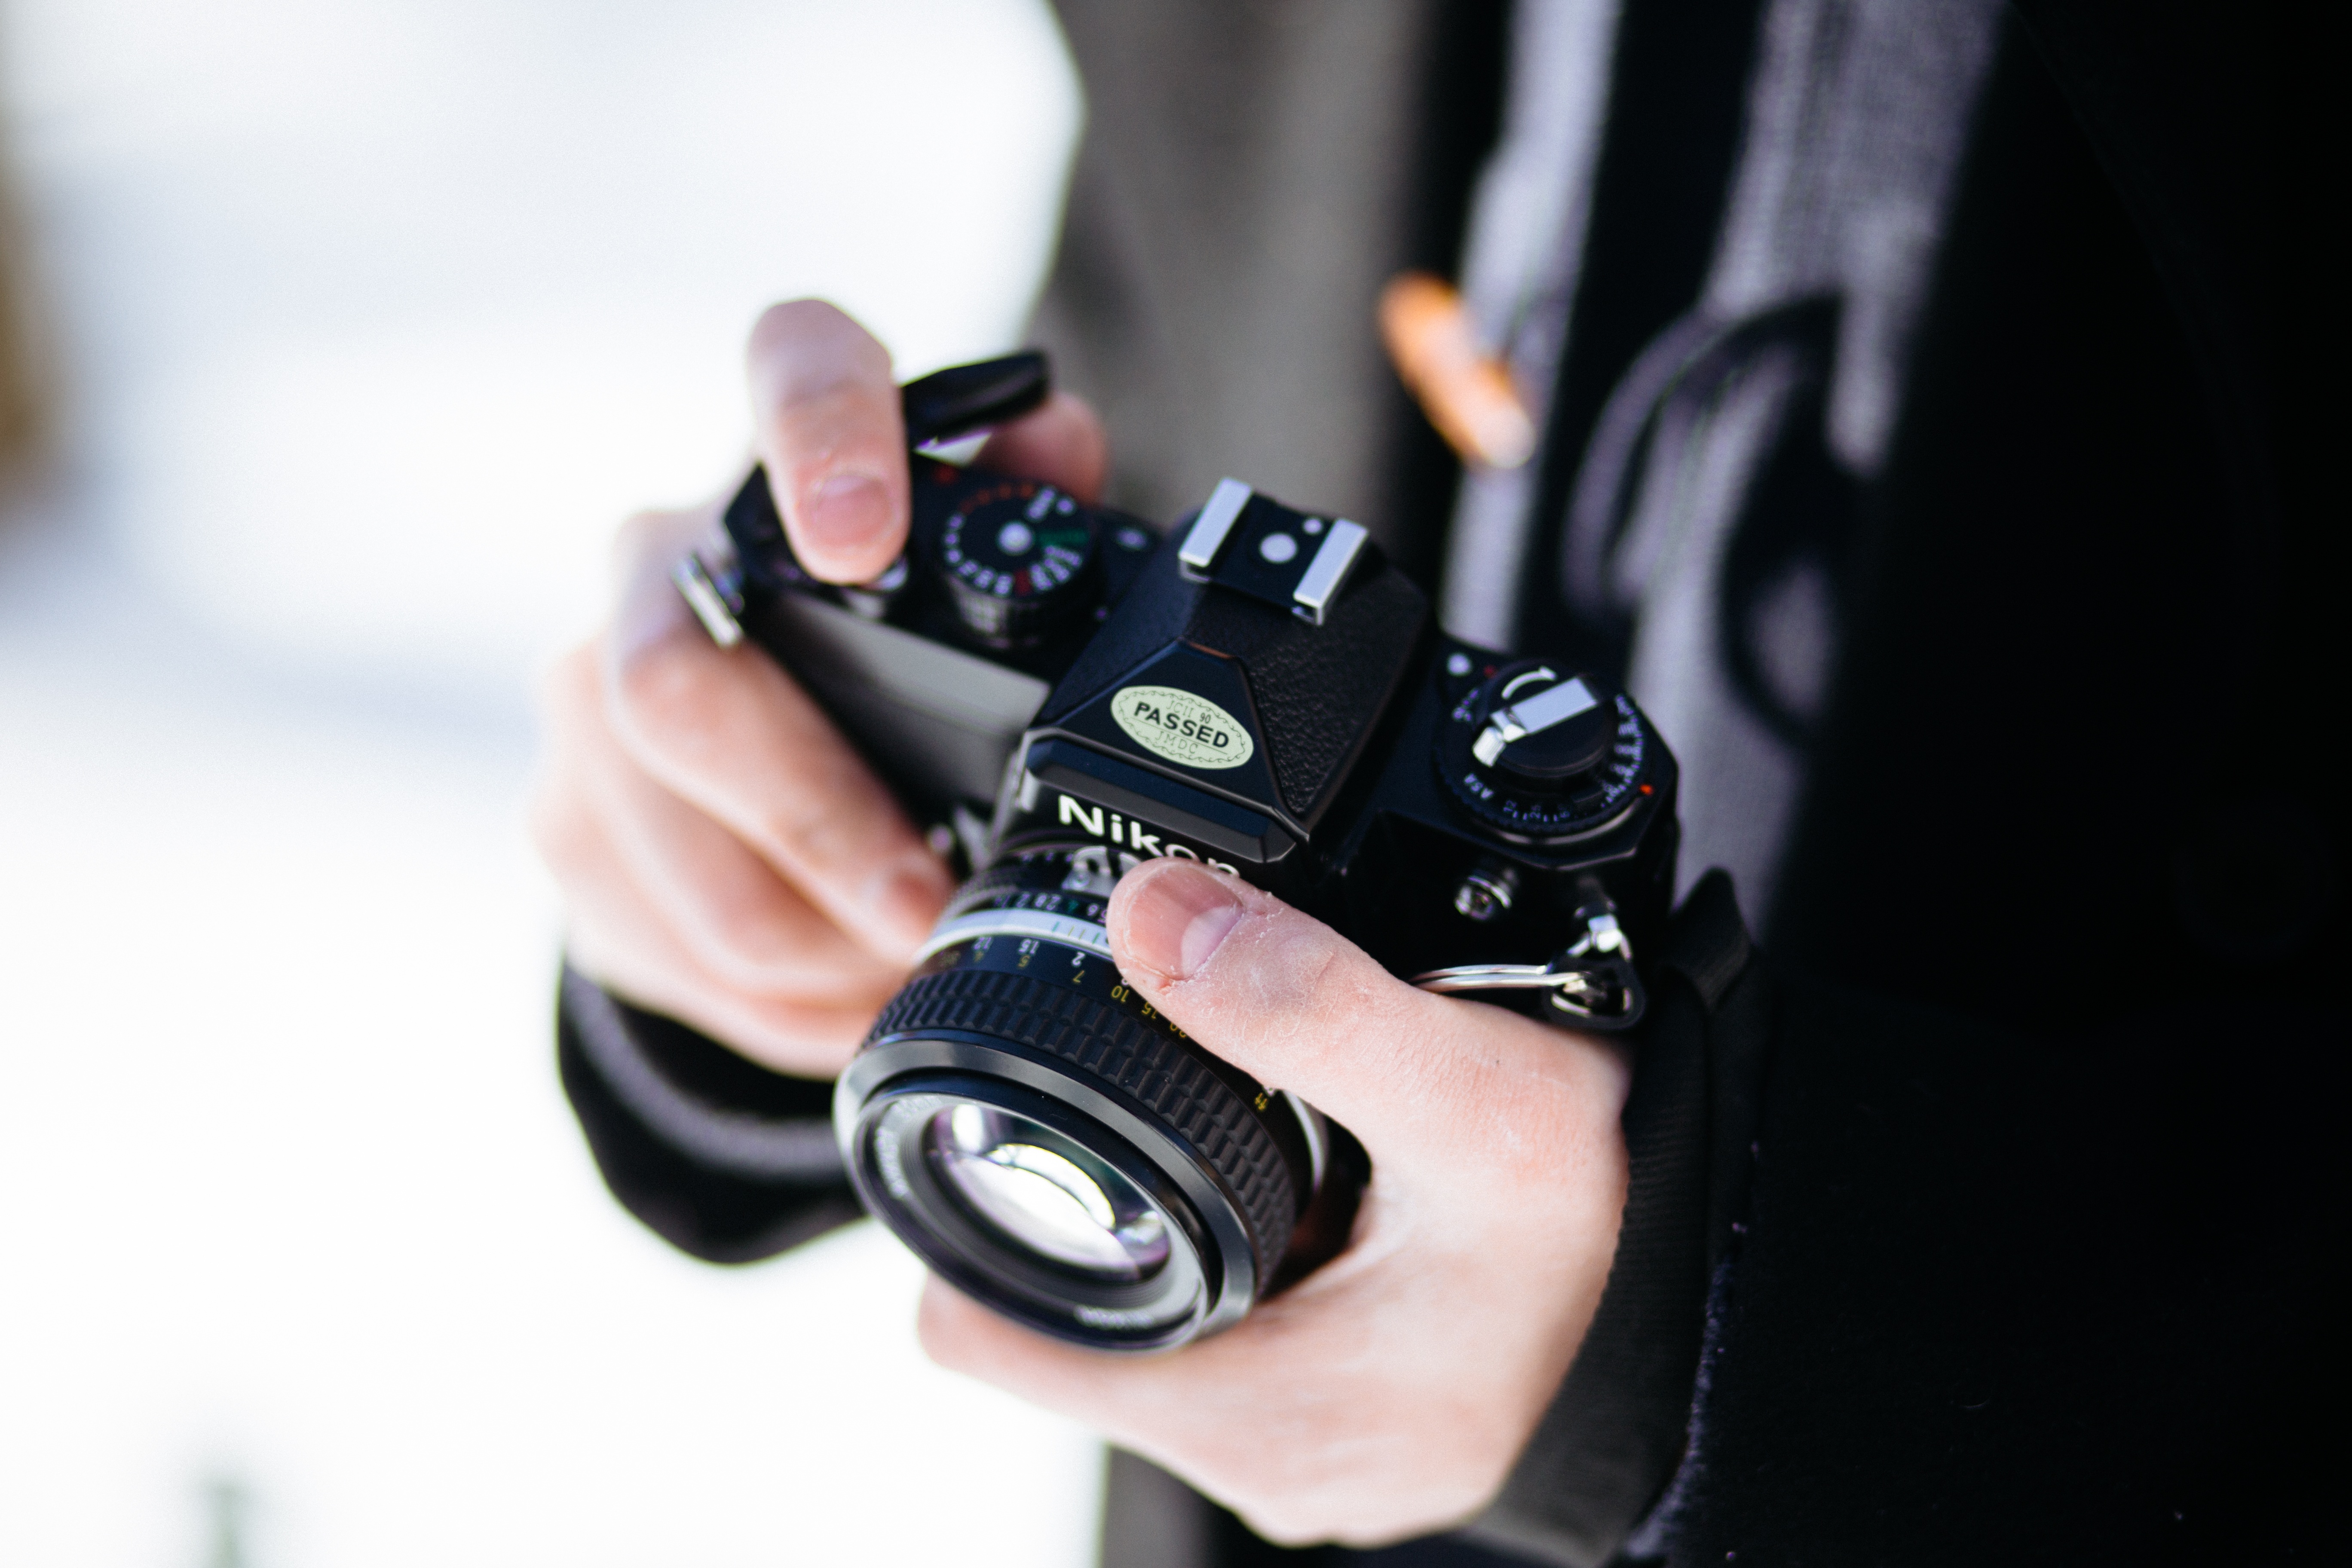
hand, camera, photography, reflex camera, digital camera, photograph, digital slr, single lens reflex camera, cameras optics, camera operator